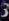
Number: 3